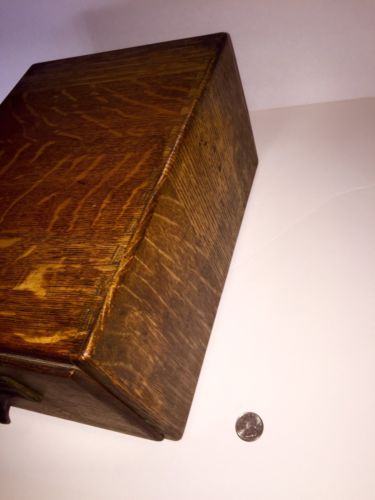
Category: cabinet